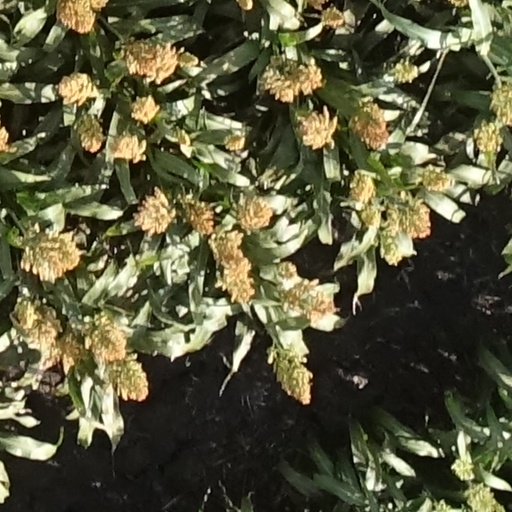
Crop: sorghum